Ferron Sandstone

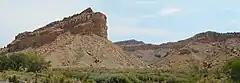
Cliff of Ferron Sandstone 7 miles south of the type section, Emery County, Utah.

The Ferron Sandstone is a geological member of the Mancos Shale in Utah. It preserves fossils dating back to the Cretaceous period; and more specifically the middle Turonian. Named by Lupton (1916), the formation is readily divisible into upper and lower members on the basis of both lithologic character and depositional history. Tectonic rejuvenation of adjacent provenance areas near the present Mount Nebo and Fish Lake Plateau shed coarser clastics eastward into the shallow seaway. This resulted in deposition of the widespread and persistent basal regressive marine sandstone of the Ferron.